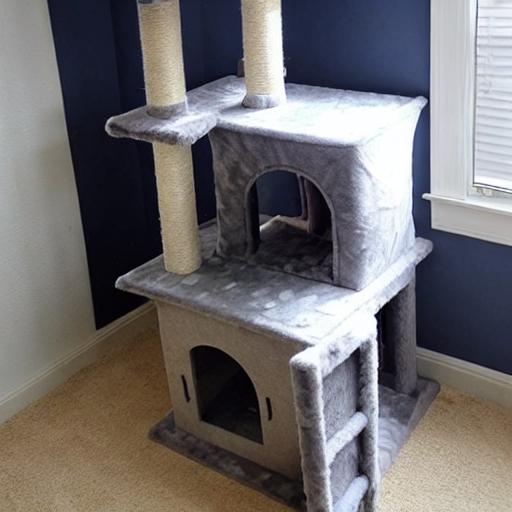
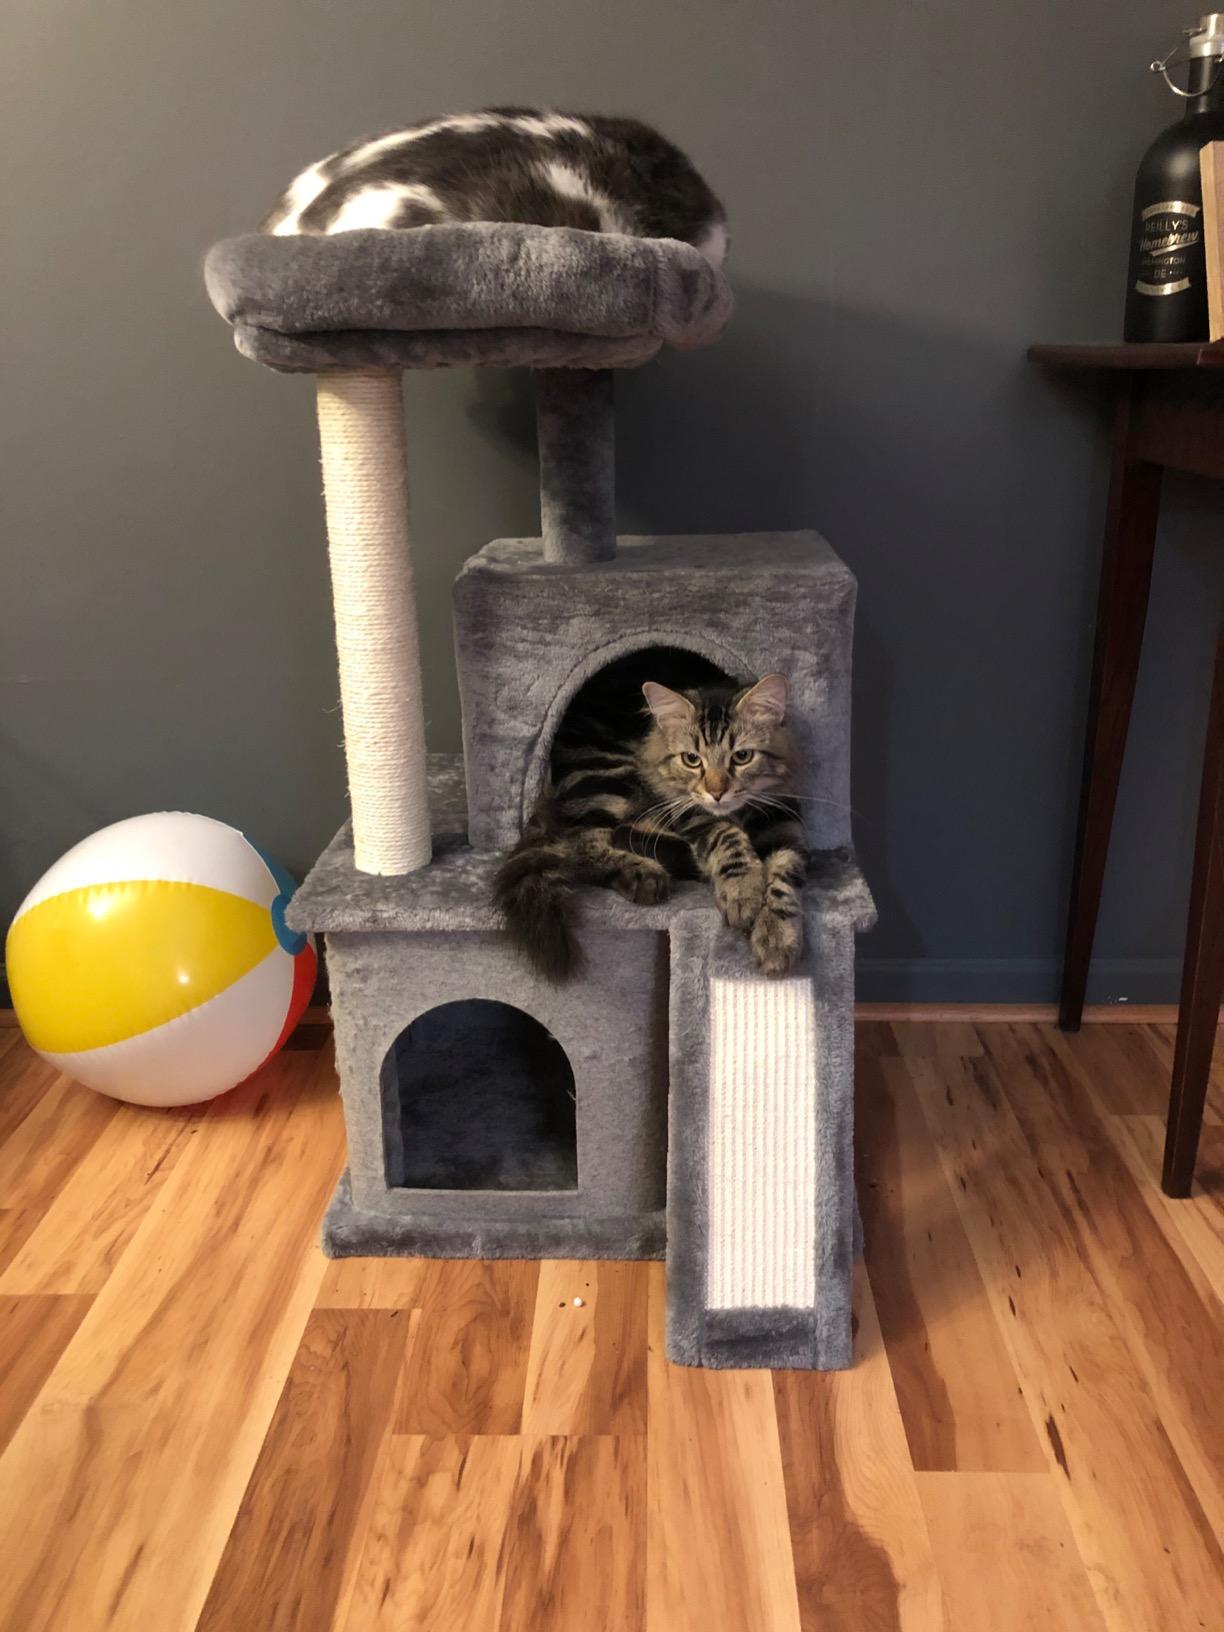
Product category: items_cat tree
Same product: no